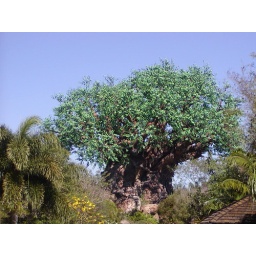
Giant tree in Animal Kingdom. There are over 300 animals carved into the trunk